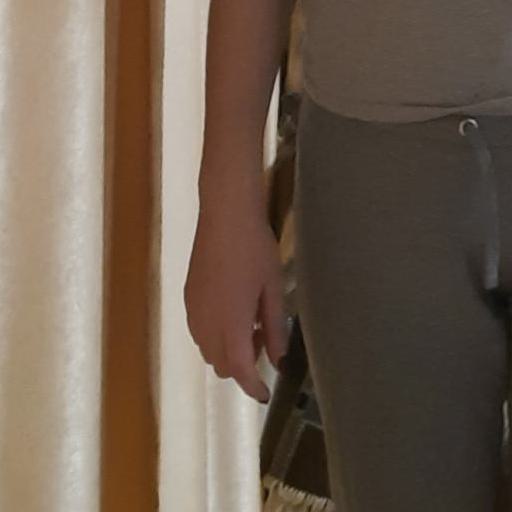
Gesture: no_gesture